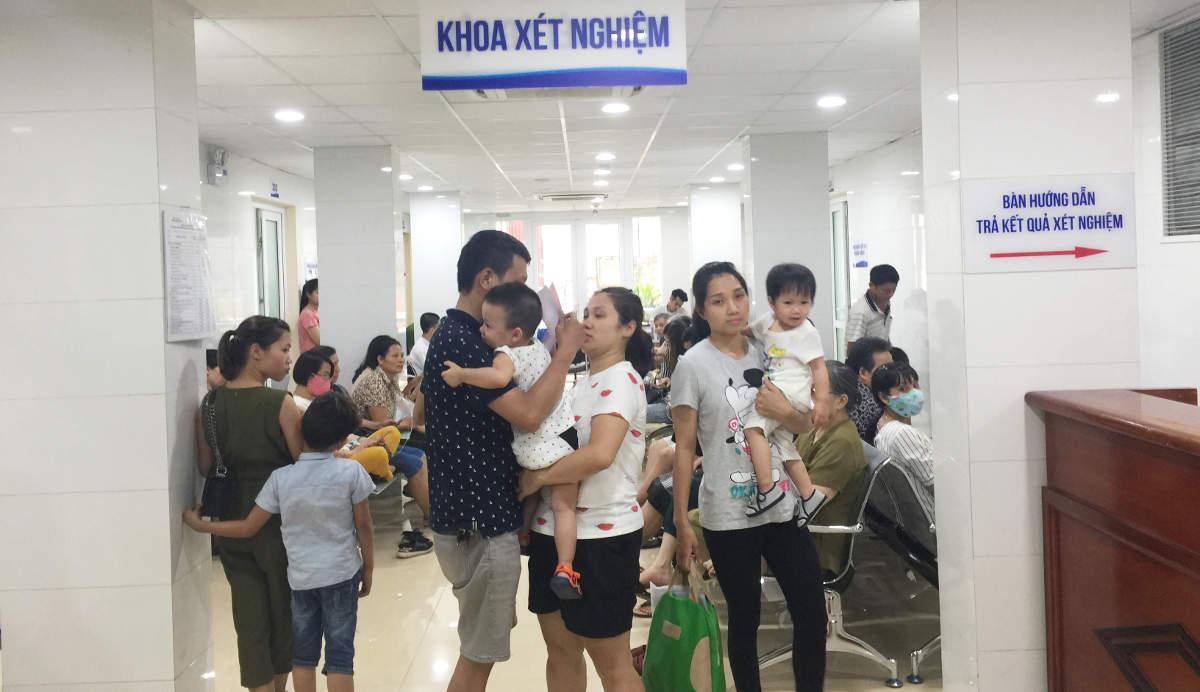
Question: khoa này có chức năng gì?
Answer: khoa này có chức năng xét nghiệm